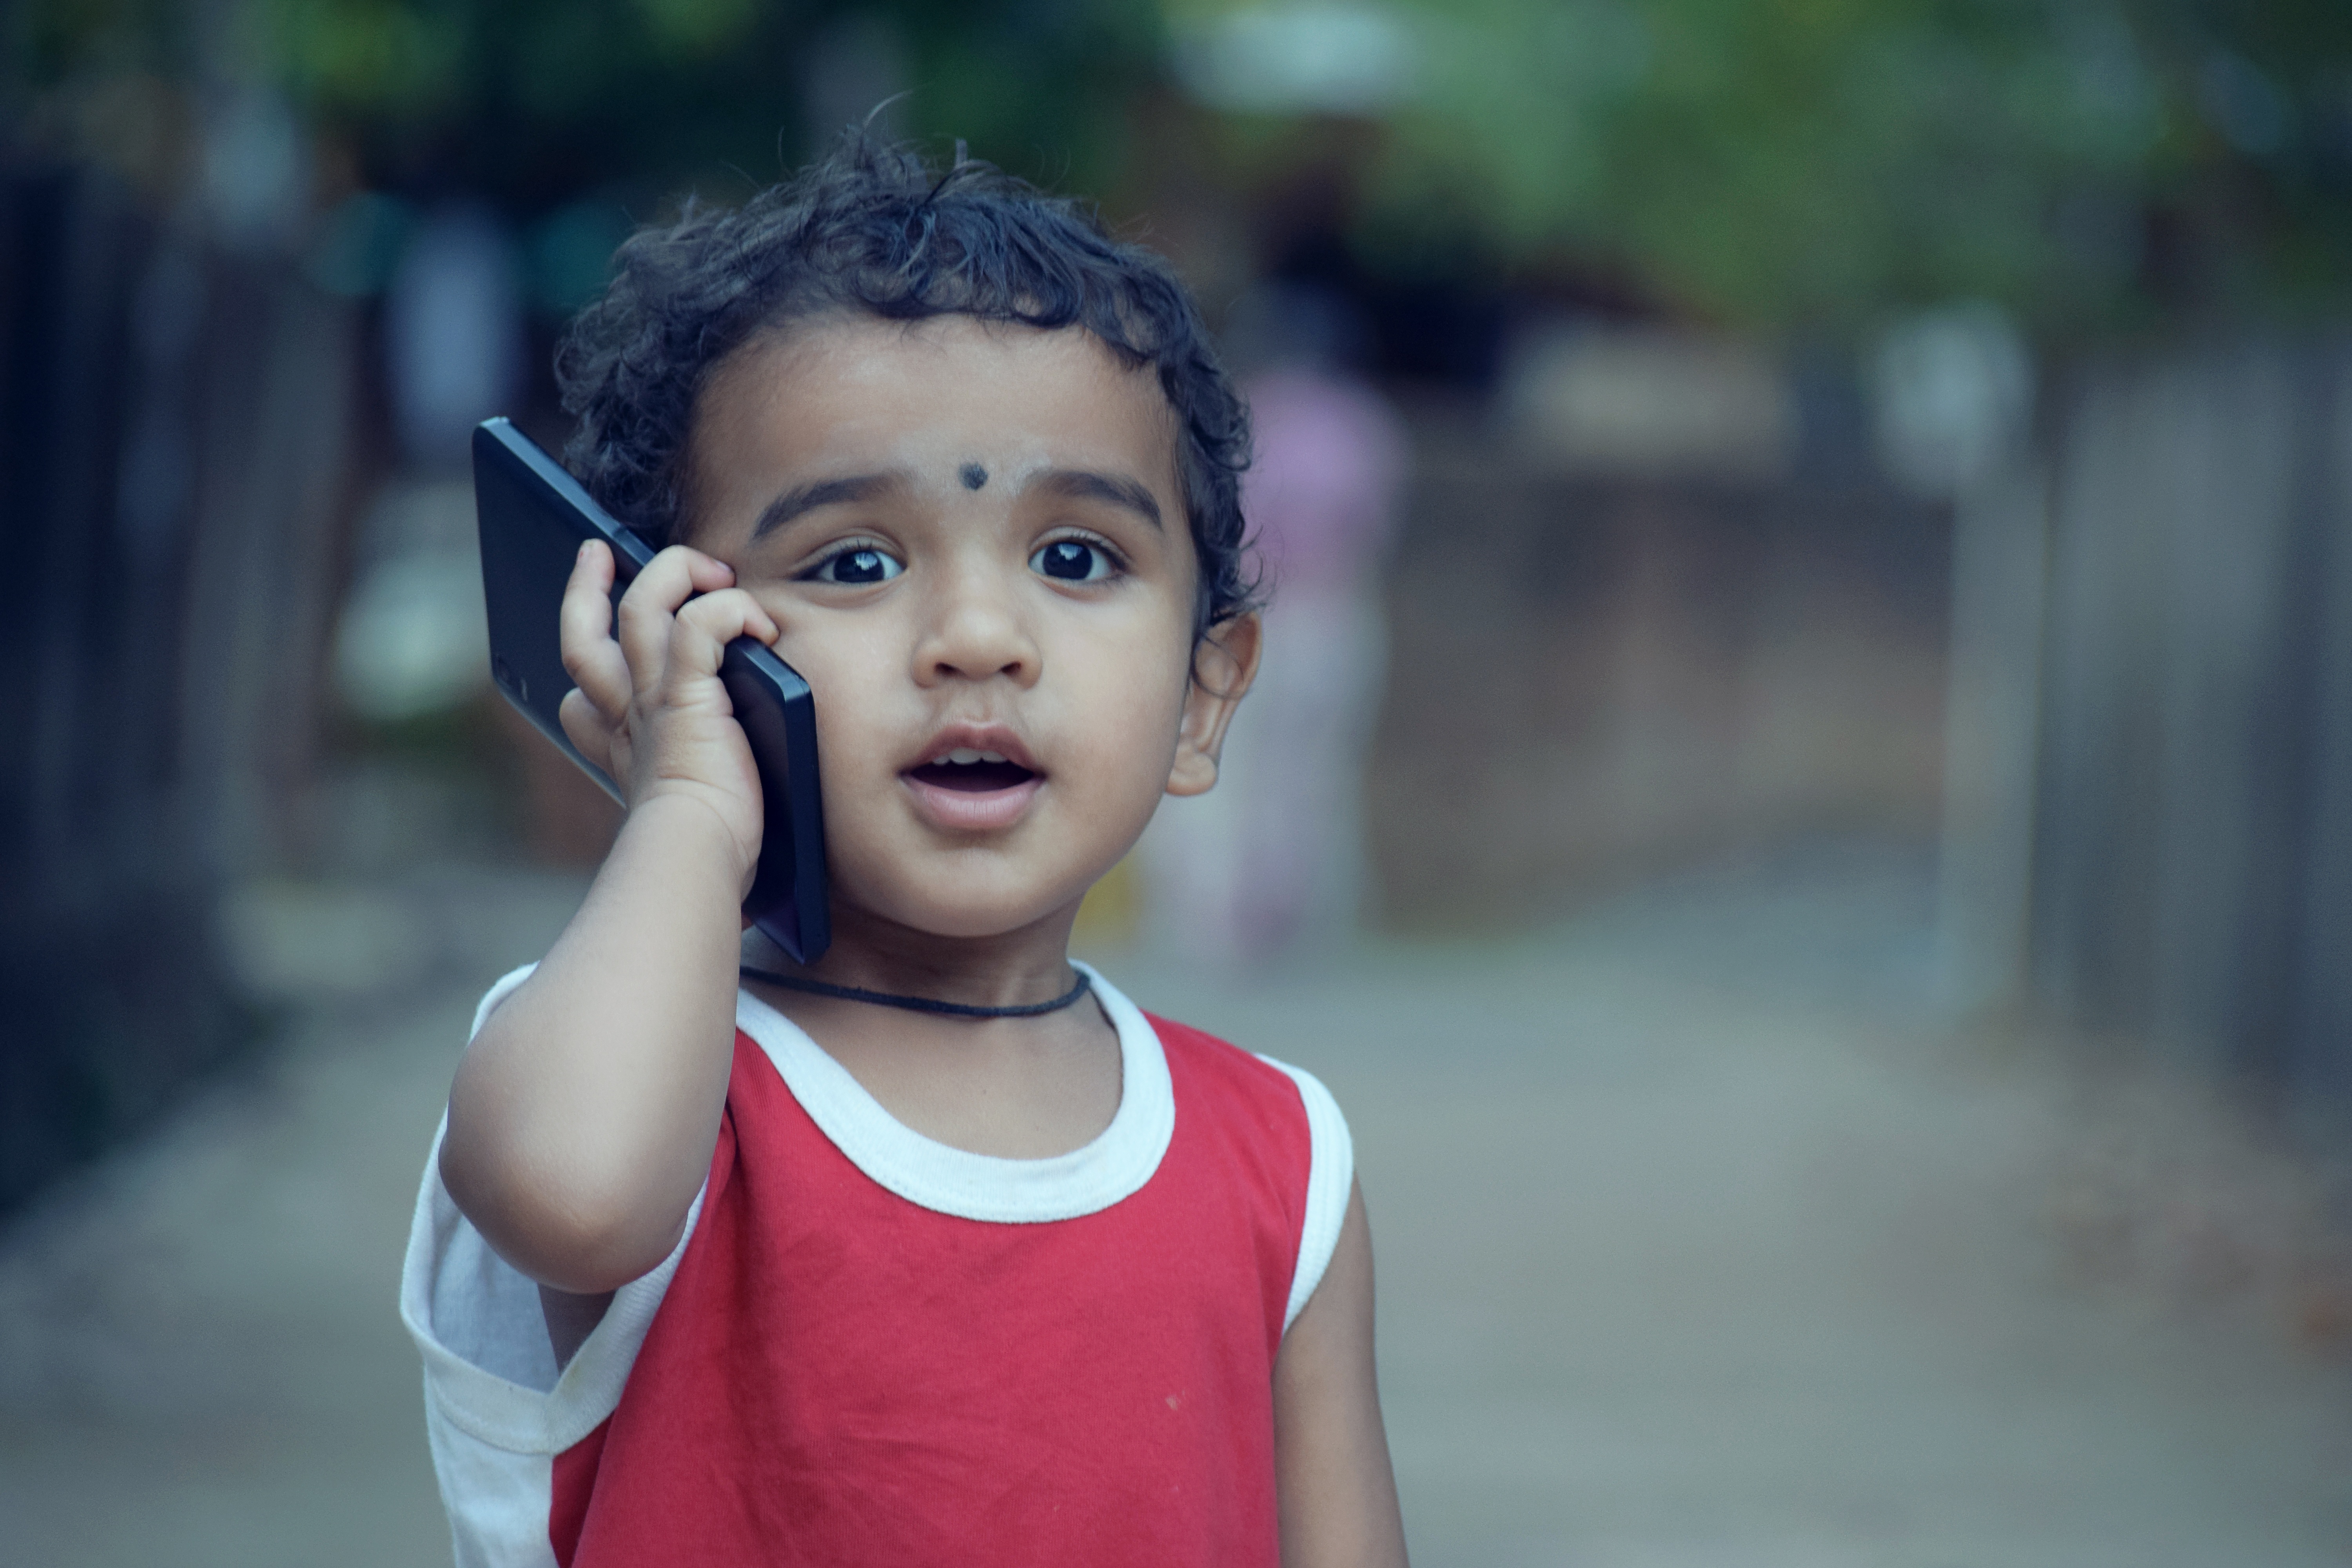
smartphone, mobile, person, girl, photography, boy, kid, portrait, phone, child, human, pink, smile, face, fun, cheek, happiness, cool, toddler, eye, cellphone, calling, skin, beauty, organ, portrait photography